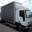
Label: truck